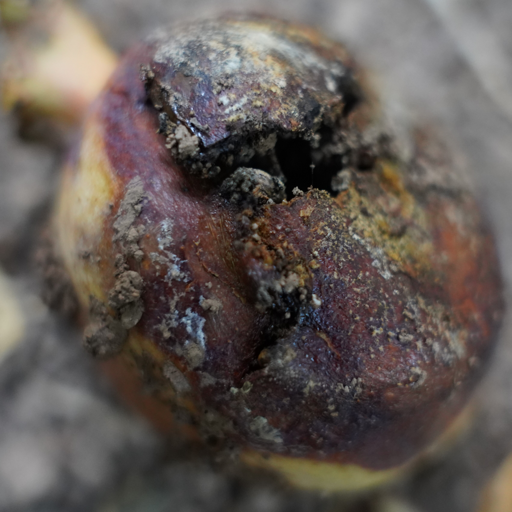
Label: Ectomyelois ceratoniae